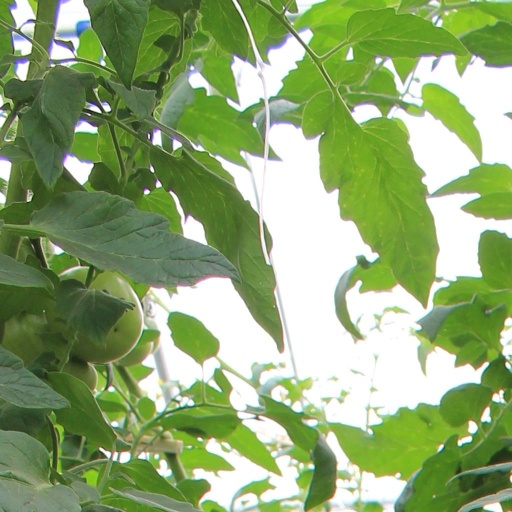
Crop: tomato